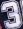
Number: 3